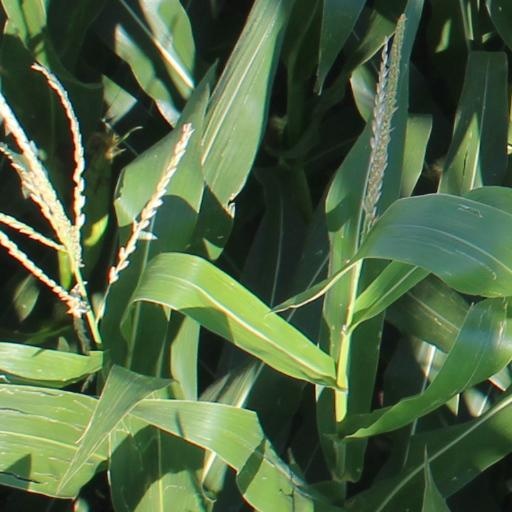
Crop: maize; corn